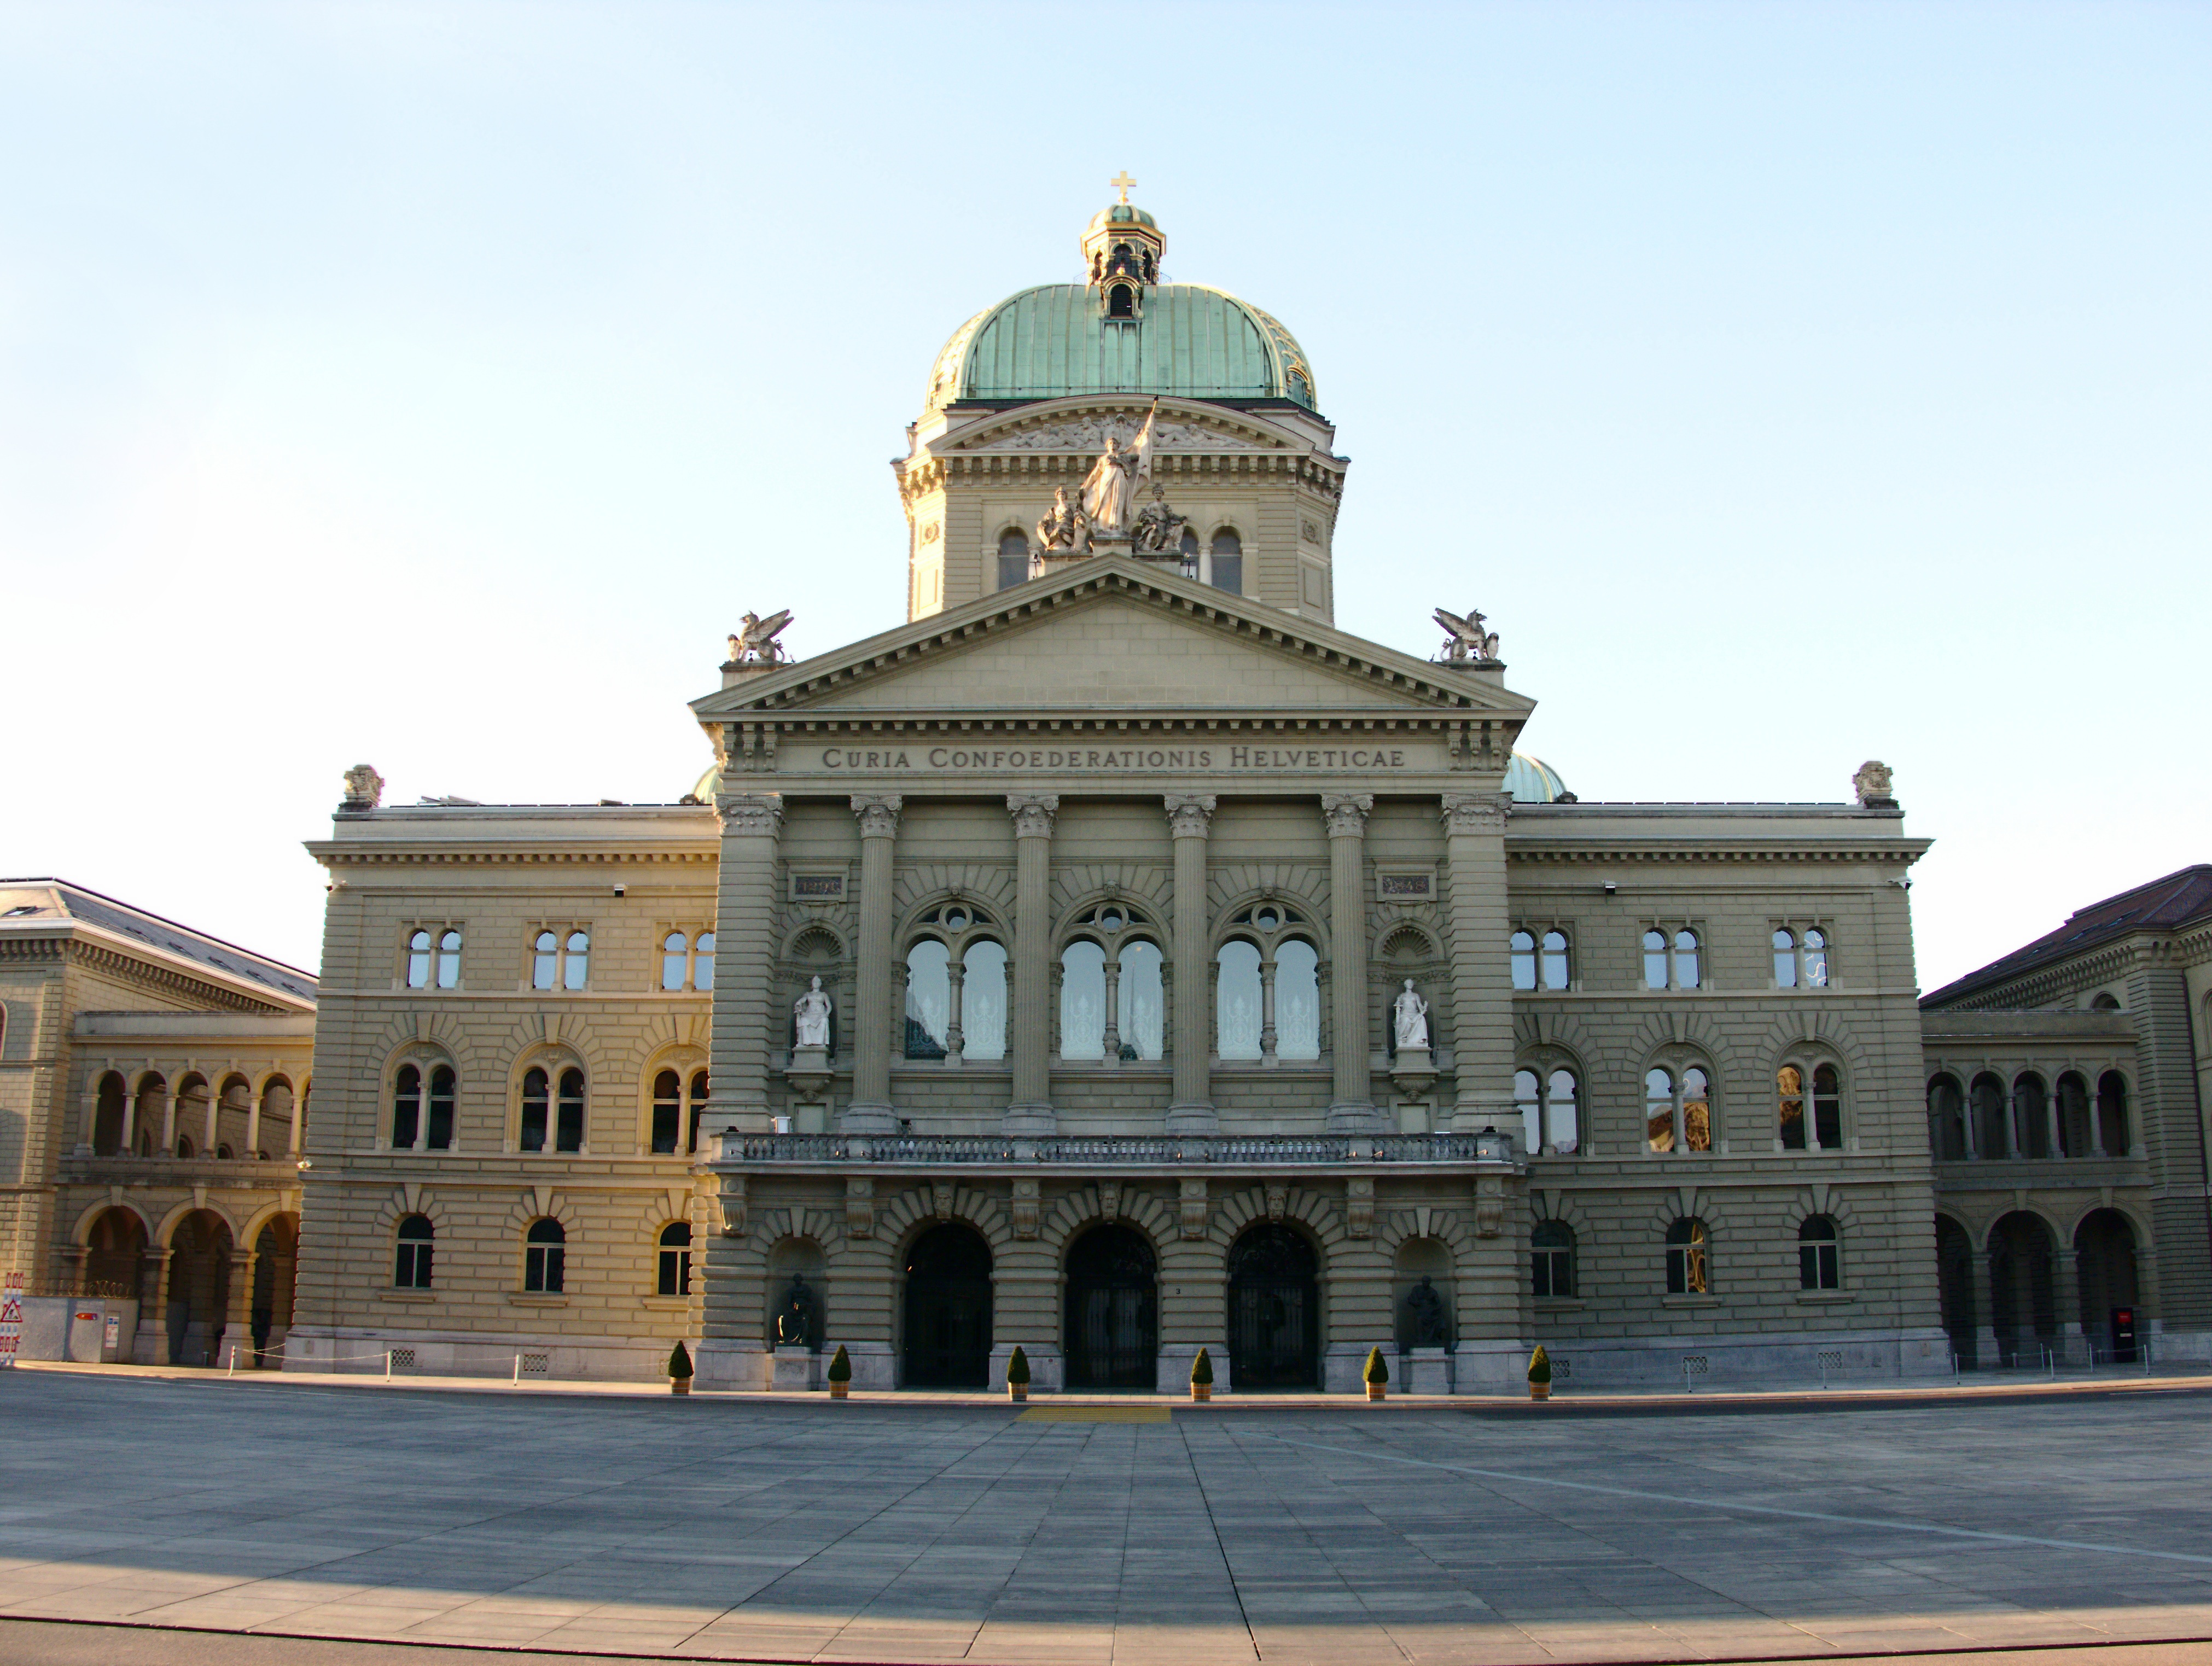
architecture, sunrise, morning, building, chateau, palace, city, plaza, landmark, facade, bern, capital, parliament, synagogue, switzerland, town square, government, tourist attraction, basilica, estate, policy, politician, demokratie, seat of government, confederation, classical architecture, bundeshaus, swiss government, bundesplatz, federal council, ancient history